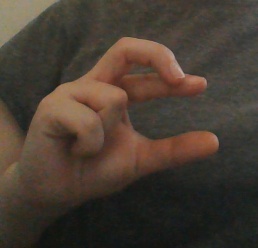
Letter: thal